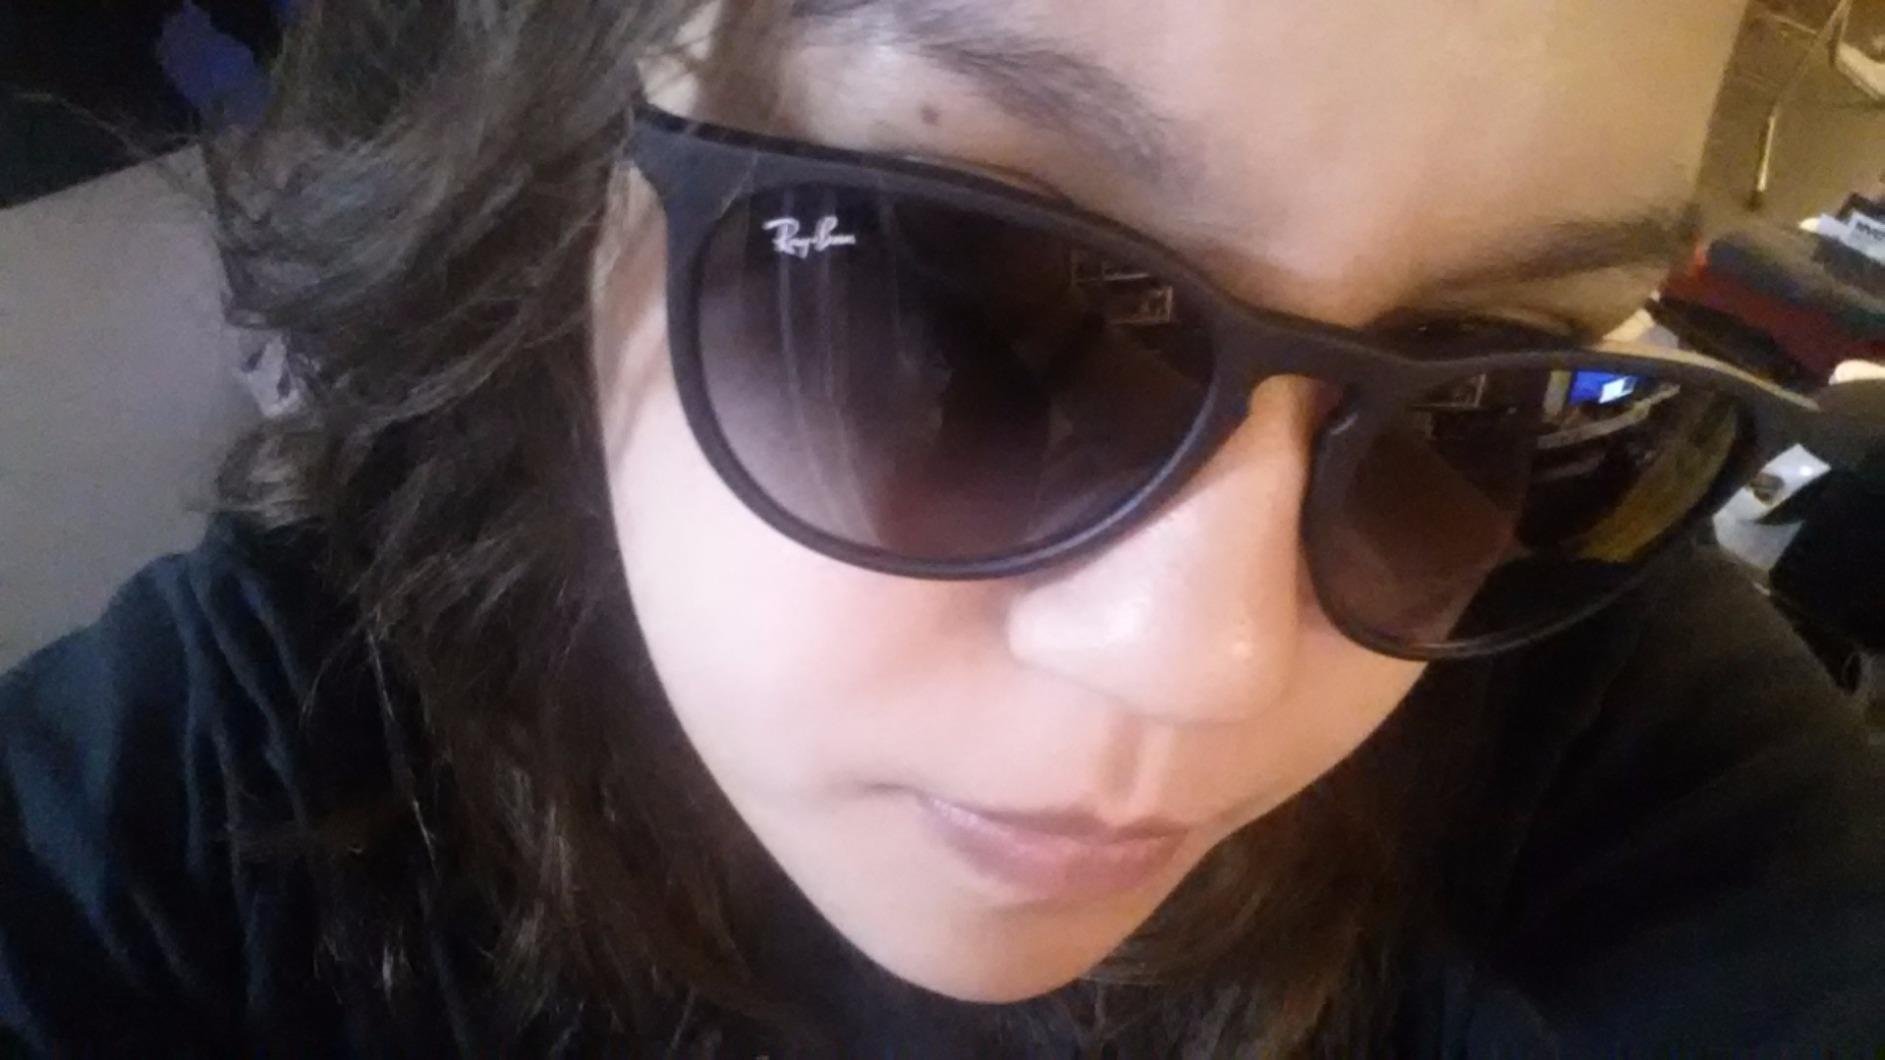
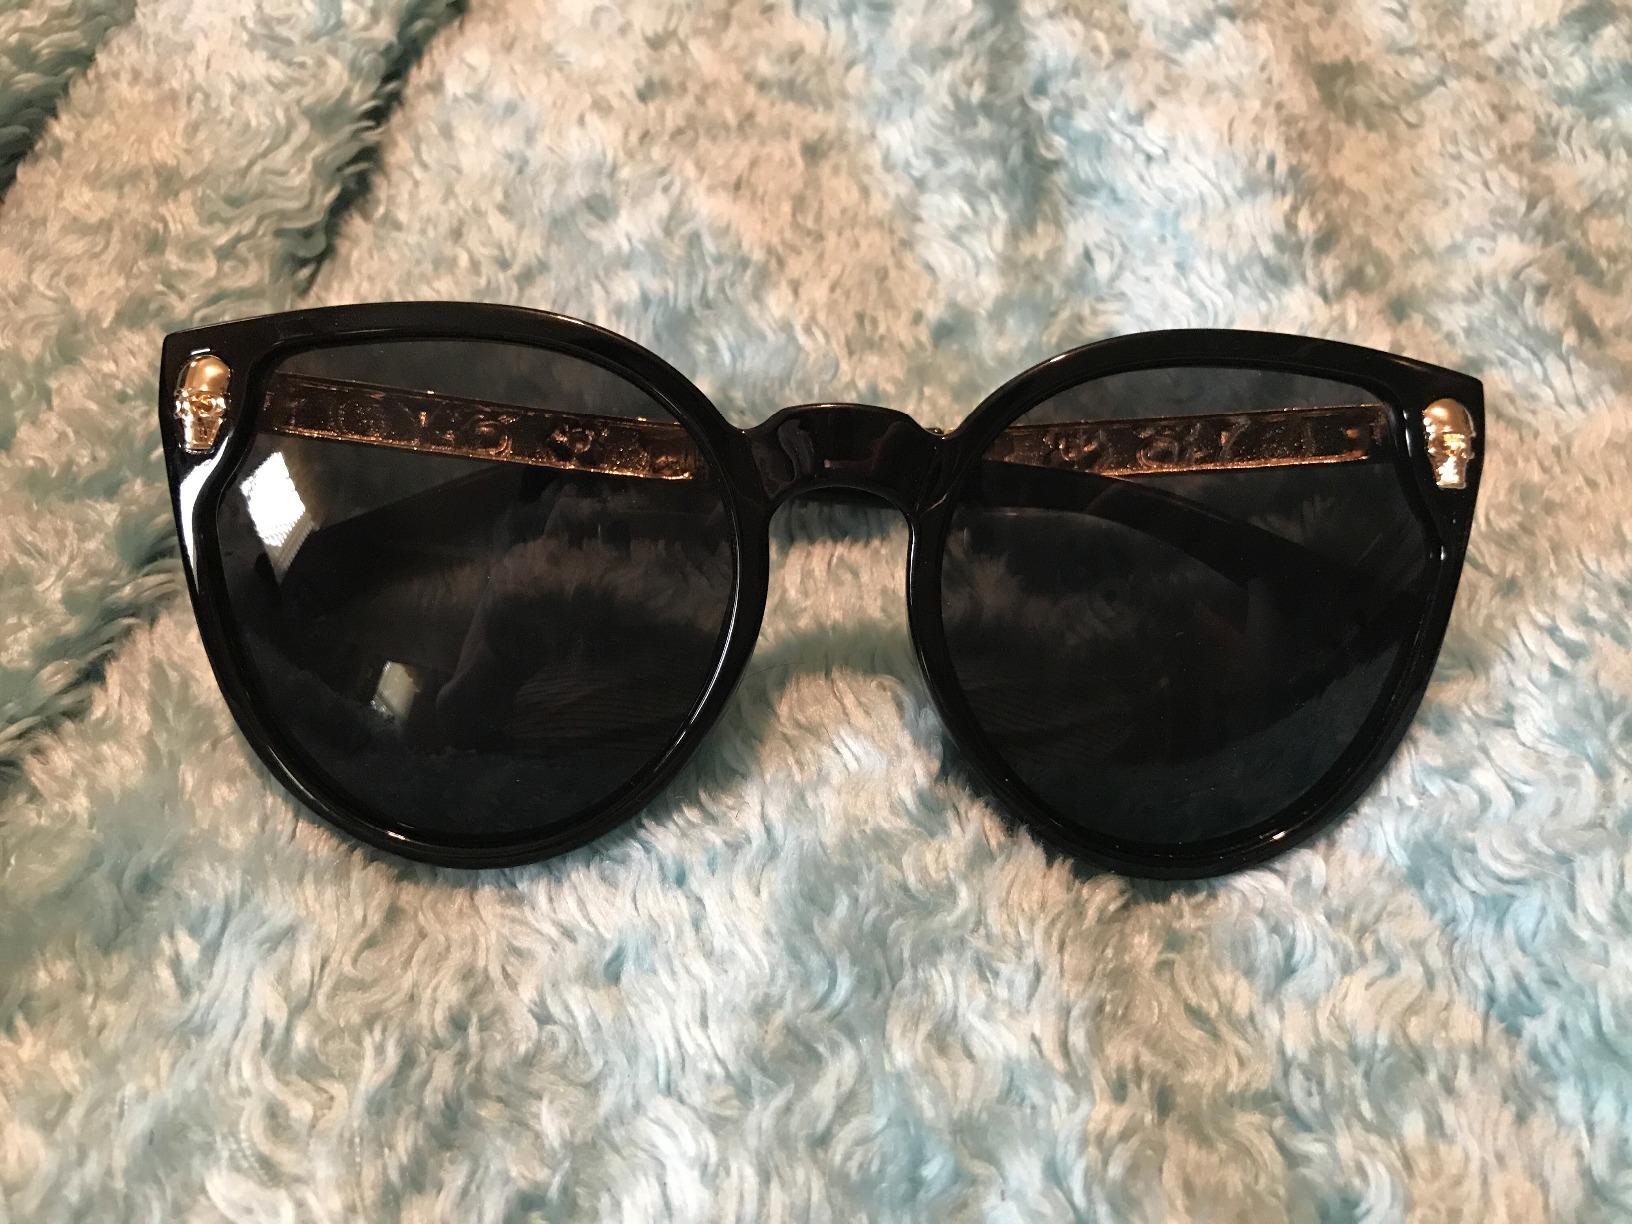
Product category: accessories_sunglasses
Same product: no